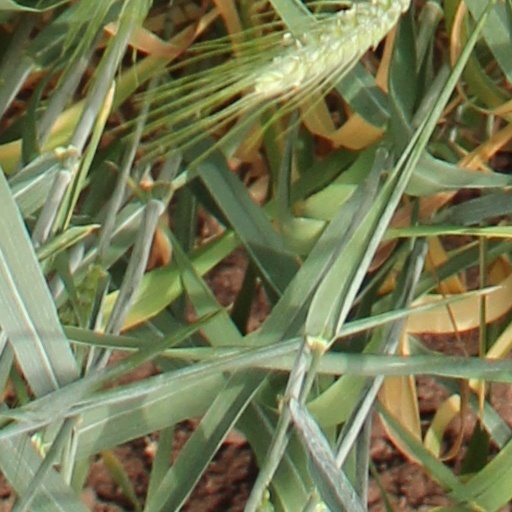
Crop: wheat